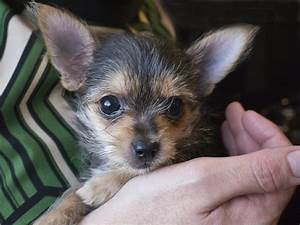
Label: cane